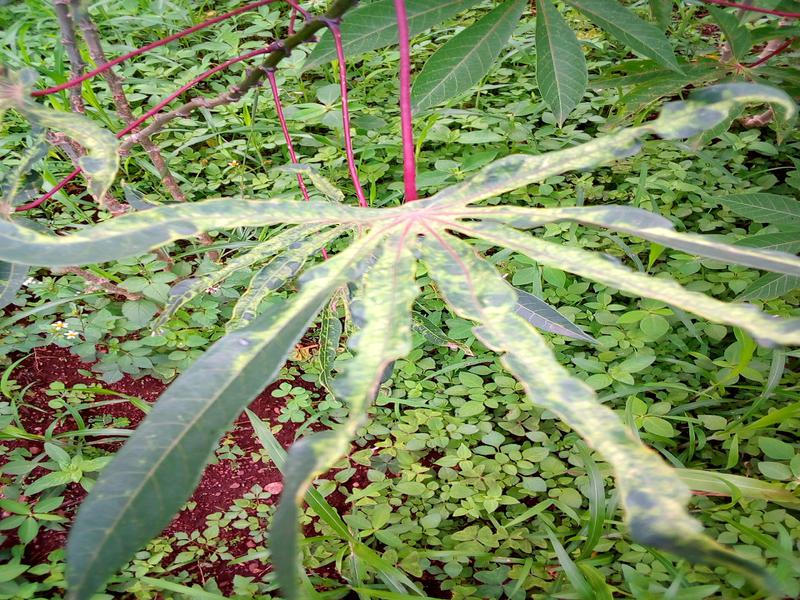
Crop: cassava
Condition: mosaic_disease